Outer Dark

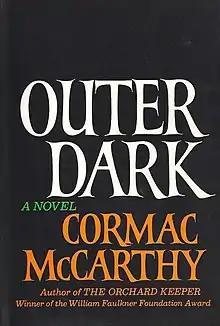
First Edition Random House

Outer Dark is the second novel by American writer Cormac McCarthy and was published in 1968. The time and setting are nebulous, but it can be assumed to take place sometime around the turn of the twentieth century somewhere in Appalachia. The novel tells of a woman named Rinthy who bears her brother's baby. The brother, Culla, leaves the nameless infant in the woods to die, but he tells his sister that the newborn died of natural causes and had to be buried. Rinthy discovers this lie and sets out to find the baby for herself.